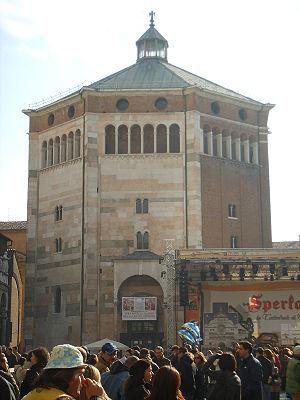
Le Baptistère de Crémone est situé côté sud de la piazza del Duomo. Son architecture est romane et gothique.